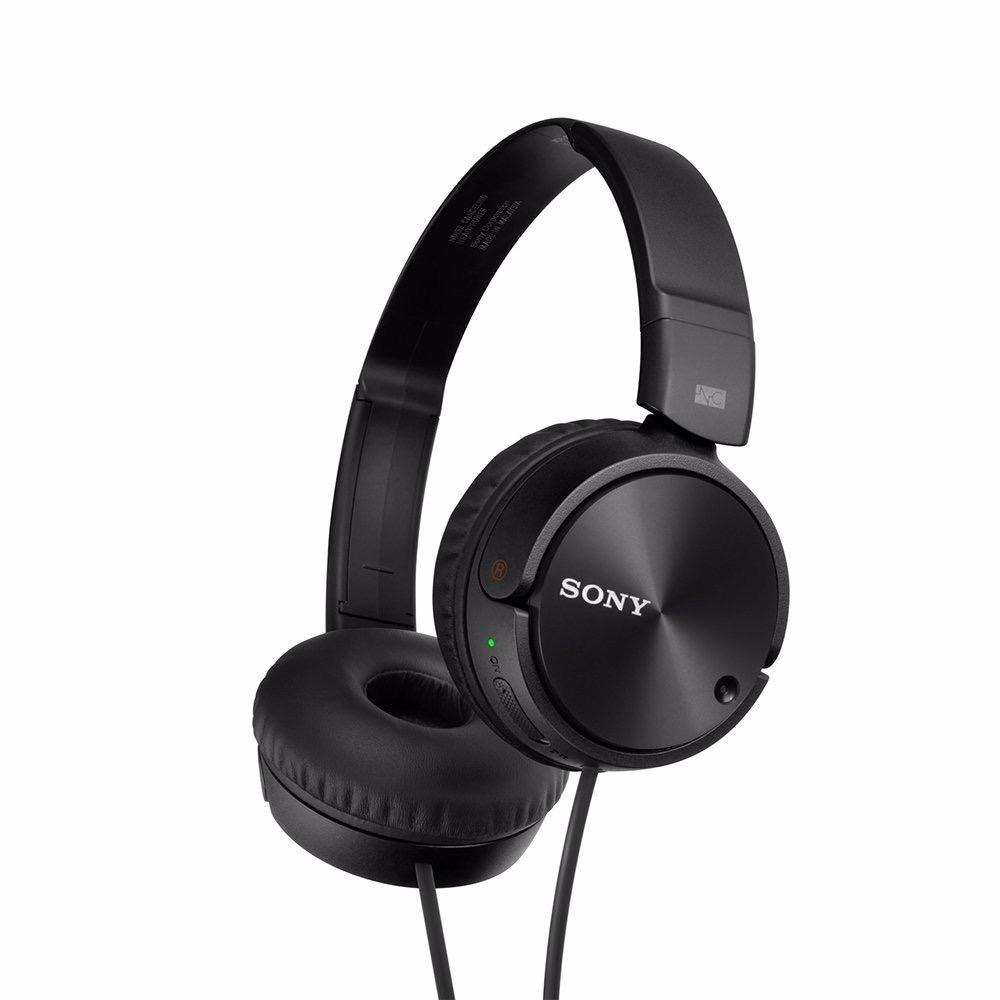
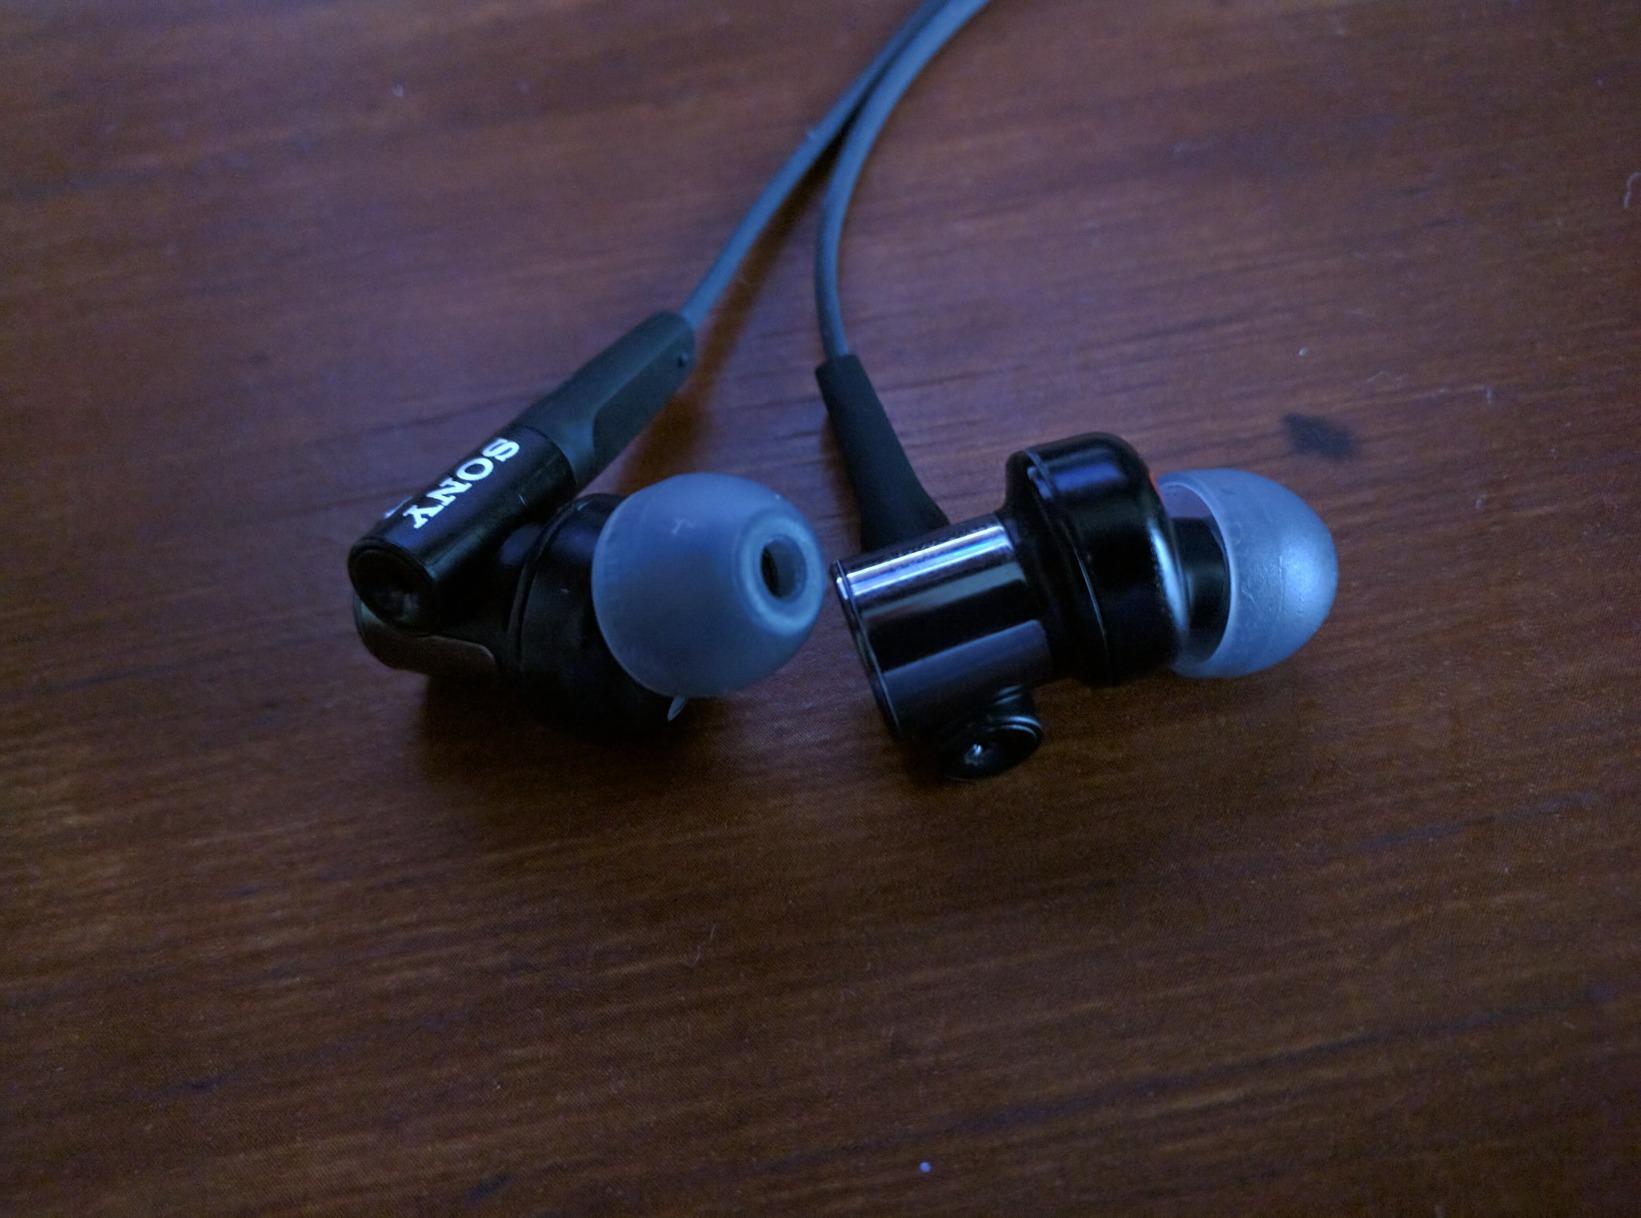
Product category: headphones
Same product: no